Shlomo Moussaieff (businessman)

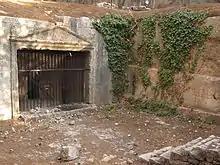
The Tombs of the Sanhedrin

His father, a strict disciplinarian, threw him out of the house at the age of 12 because he refused to apply himself to his studies. Moussaieff claims he had dyslexia and was unable to read and write. He began sleeping in synagogues, buses, and even the street, and worked for a carpenter in Sanhedria. After hours, he hung around the Second Temple-era Tombs of the Sanhedrin in the nearby park. Inside the caves, which were then open to the public, he discovered ancient coins that he sold to traders. He also carved up lead coffins and sold the lead in the Armenian Quarter. Apprehended and beaten by an Arab policeman, he was brought before an Arab judge and sentenced to nine months in a reform school in Tulkarm. He asked to learn in a madrassa, where he found it easy to learn the Koran by heart, and became familiar with Arab culture.